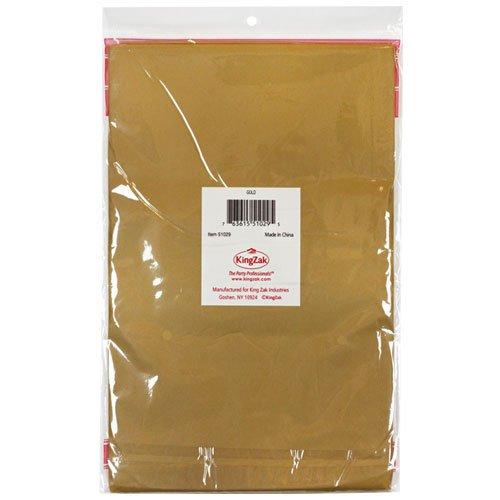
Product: Party Dimensions Single Count Round Plastic Tablecover, 84-Inch, Gold
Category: Home & Kitchen | Event & Party Supplies | Decorations | Tablecovers
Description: Gold Plastic.
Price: $5.22